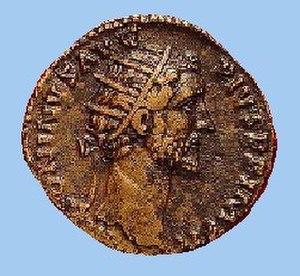
Dupondius d'Antonin le pieux Image récupérée depuis Wikipédia anglais
La monnaie romaine est de toutes les monnaies antiques celle qui a connu la plus longue et la plus grande expansion géographique, jusqu'à devenir durant plusieurs siècles la monnaie commune du monde occidental et méditerranéen. Après des débuts frustes basés sur le bronze au poids et l'usage du monnayage grec, elle s'est constituée à la fin du IIIᵉ siècle av. J.-C. selon un système monétaire fondé sur le bimétallisme argent et bronze. Au début du Haut-Empire sous Auguste s'ajoute la monnaie d'or, créant un système à trois métaux qui reste stable pendant près de deux siècles et demi. La crise militaire et économique du IIIᵉ siècle et la spirale inflationniste qui l'accompagne voient l'effondrement des monnaies d'argent et de bronze. Au IVᵉ siècle, la réforme de Dioclétien qui tente de revaloriser les monnaies d'argent et de bronze ne parvient pas à contenir l'inflation, tandis que celle de Constantin Iᵉʳ parvient à créer un système monétaire dominé par le solidus stabilisé à 4,5 grammes d'or fin et sans parité fixe avec les autres monnaies qui se dévaluent. Le solidus connait ensuite une exceptionnelle stabilité dans l'empire d'Orient jusqu'au XIᵉ siècle.